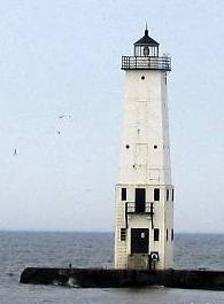
Building: Frankfort Light
Country: United States of America
Year built: 1873
Lighthouse in Michigan, United States Lighthouse Frankfort Light Frankfort North Breakwater Lighthouse. Location Frankfort , Michigan Coordinates 44°37′50″N 86°15′08″W / 44.6306°N 86.2522°W / 44.6306; -86.2522 Tower Foundation Two-story metal over breakwater Construction Steel clad frame Height 67 feet (20 m) Shape Pyramidal tower Markings White with Black markings, Parapet and Lantern Heritage National Register of Historic Places listed place Light First lit 1873 Focal height 72 feet (22 m) Lens 5th order Fresnel lens (original), 4th order Fresnel lens (current) Range 16 nautical miles (30 km; 18 mi) Characteristic F W Frankfort North Breakwater Light U.S. National Register of Historic Places Nearest city Frankfort, Michigan Area less than one acre Architect Bureau of Lighthouses, 9th District MPS Light Stations of the United States MPS NRHP reference No. 05000983 Added to NRHP September 6, 2005 The Frankfort Light is a lighthouse located on the north breakwater in the harbor in Frankfort, Michigan . The current light was constructed in 1912 and placed on the National Register of Historic Places in 2005. History U.S. Coast Guard Archive Photo of original light The harbor at Frankfort was first dredged in 1859. A series of improvements were begun in 1867, with piers completed in 1873. The original Frankfort North Breakwater lighthouse, an enclosed timber-framed pyramid beacon, was built in 1873 at the end of this long wooden pier with an elevated catwalk which led to the shore; the light was first lit on October 15, 1873.  A fog signal was added in 1893. In 1912, a new square steel pyramidal tower was constructed on the North Pier. The light was electrified in 1919. In the 1920s, construction began on a pair of concrete breakwaters at the harbor entrance.  Construction was complete by the early 1930s.  With the earlier piers now rendered obsolete, plans were made to shorten them. In 1932, the 1912 lighthouse was removed from the north pier and relocated at the head of the north breakwater. The original pyramid style lighthouse was increased in size by placing it on top of a new two-story addition. In 2010, the US Coast Guard excessed the lighthouse, and in 2011 ownership was transferred to the city of Frankfort. Description The current breakwater light in Frankfort is located at the head of the north breakwater .  It is a square steel pyramidal tower; the original 1912 lighthouse stands 44 feet (13 m) tall.  The light is placed atop a 25-foot (7.6 m) tall square steel base.  The cast iron lantern room, surrounded by a gallery, originally contained a fifth order Fresnel lens that was upgraded to a fourth order Fresnel lens. Other structures associated with the light include a radio beacon and a United States Coast Guard station. Notes